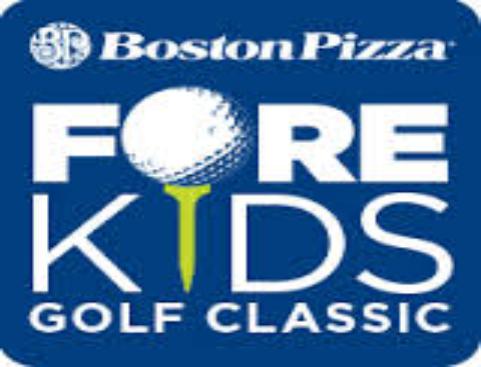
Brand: Boston Pizza
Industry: Food